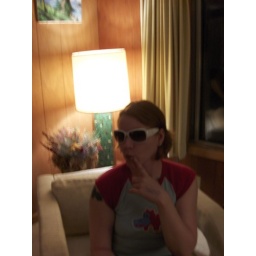
labor day weekend at the lake house in bridgman, michigan with 17 of our closest friends :D